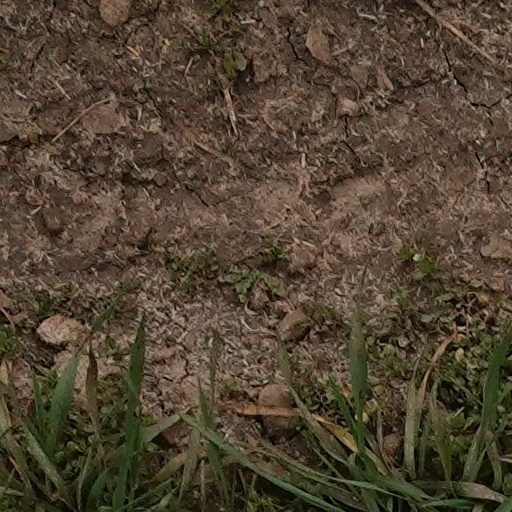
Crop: wheat